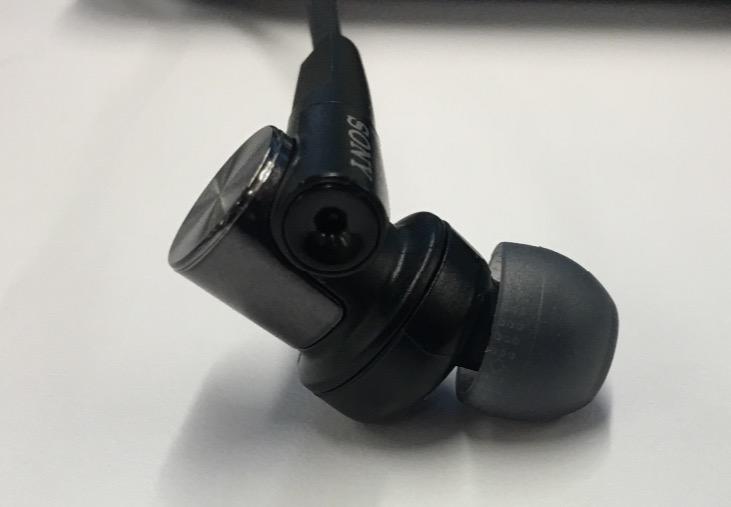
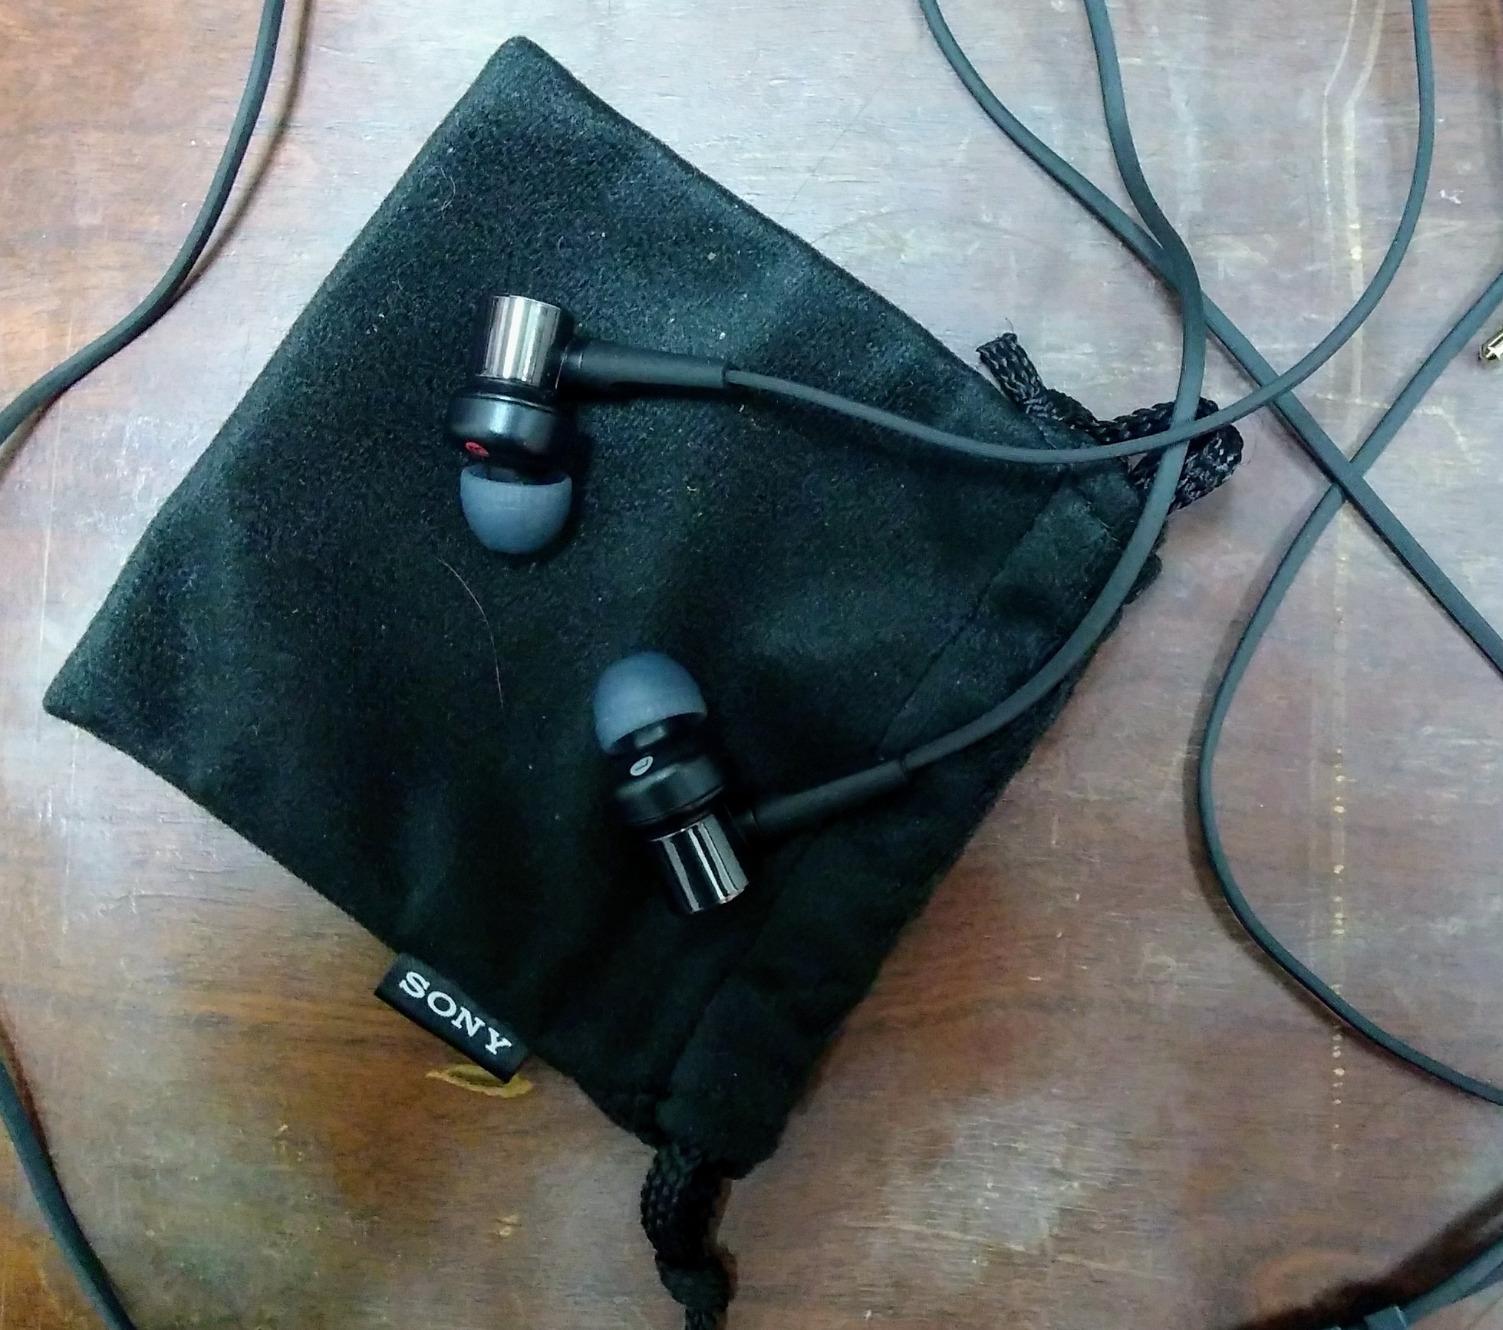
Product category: headphones
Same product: yes